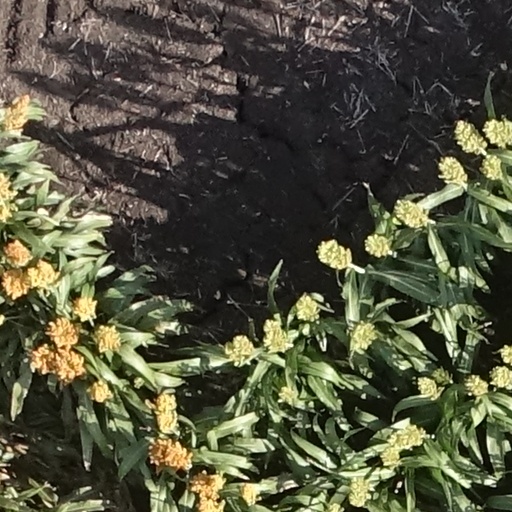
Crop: sorghum